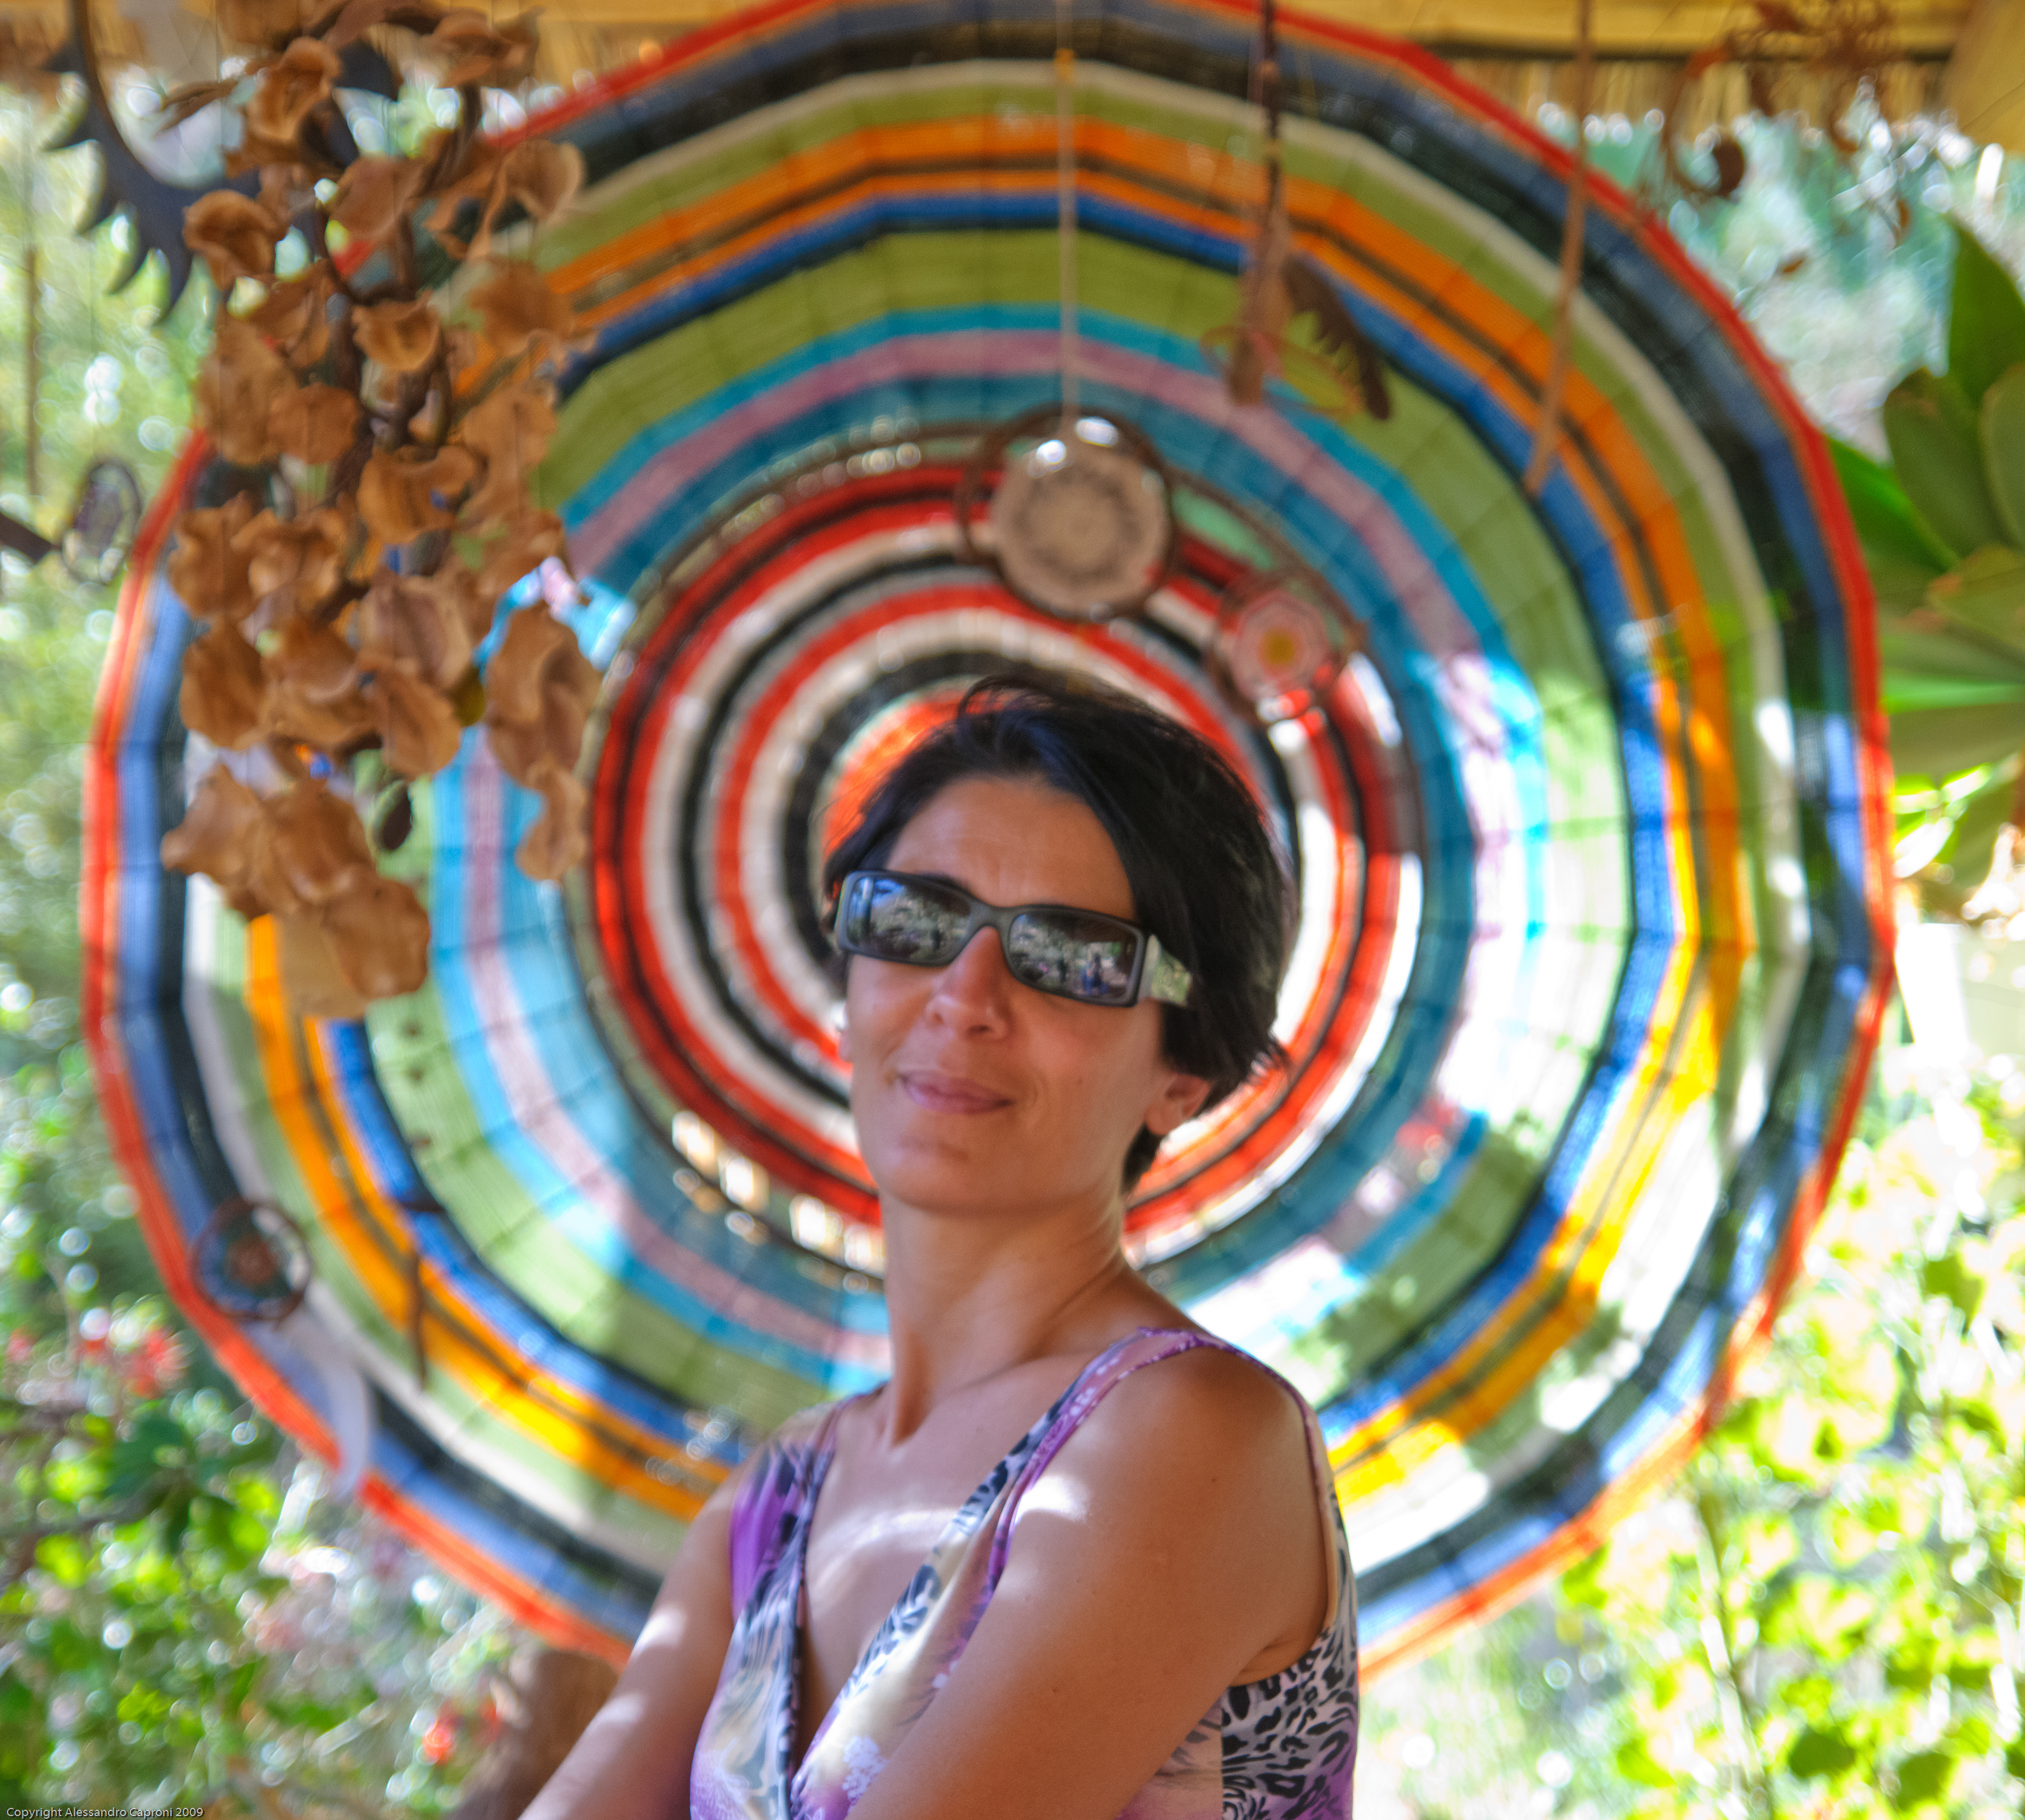
carnival, amusement park, color, park, nikon, toy, chile, art, festival, fun, laserena, d300